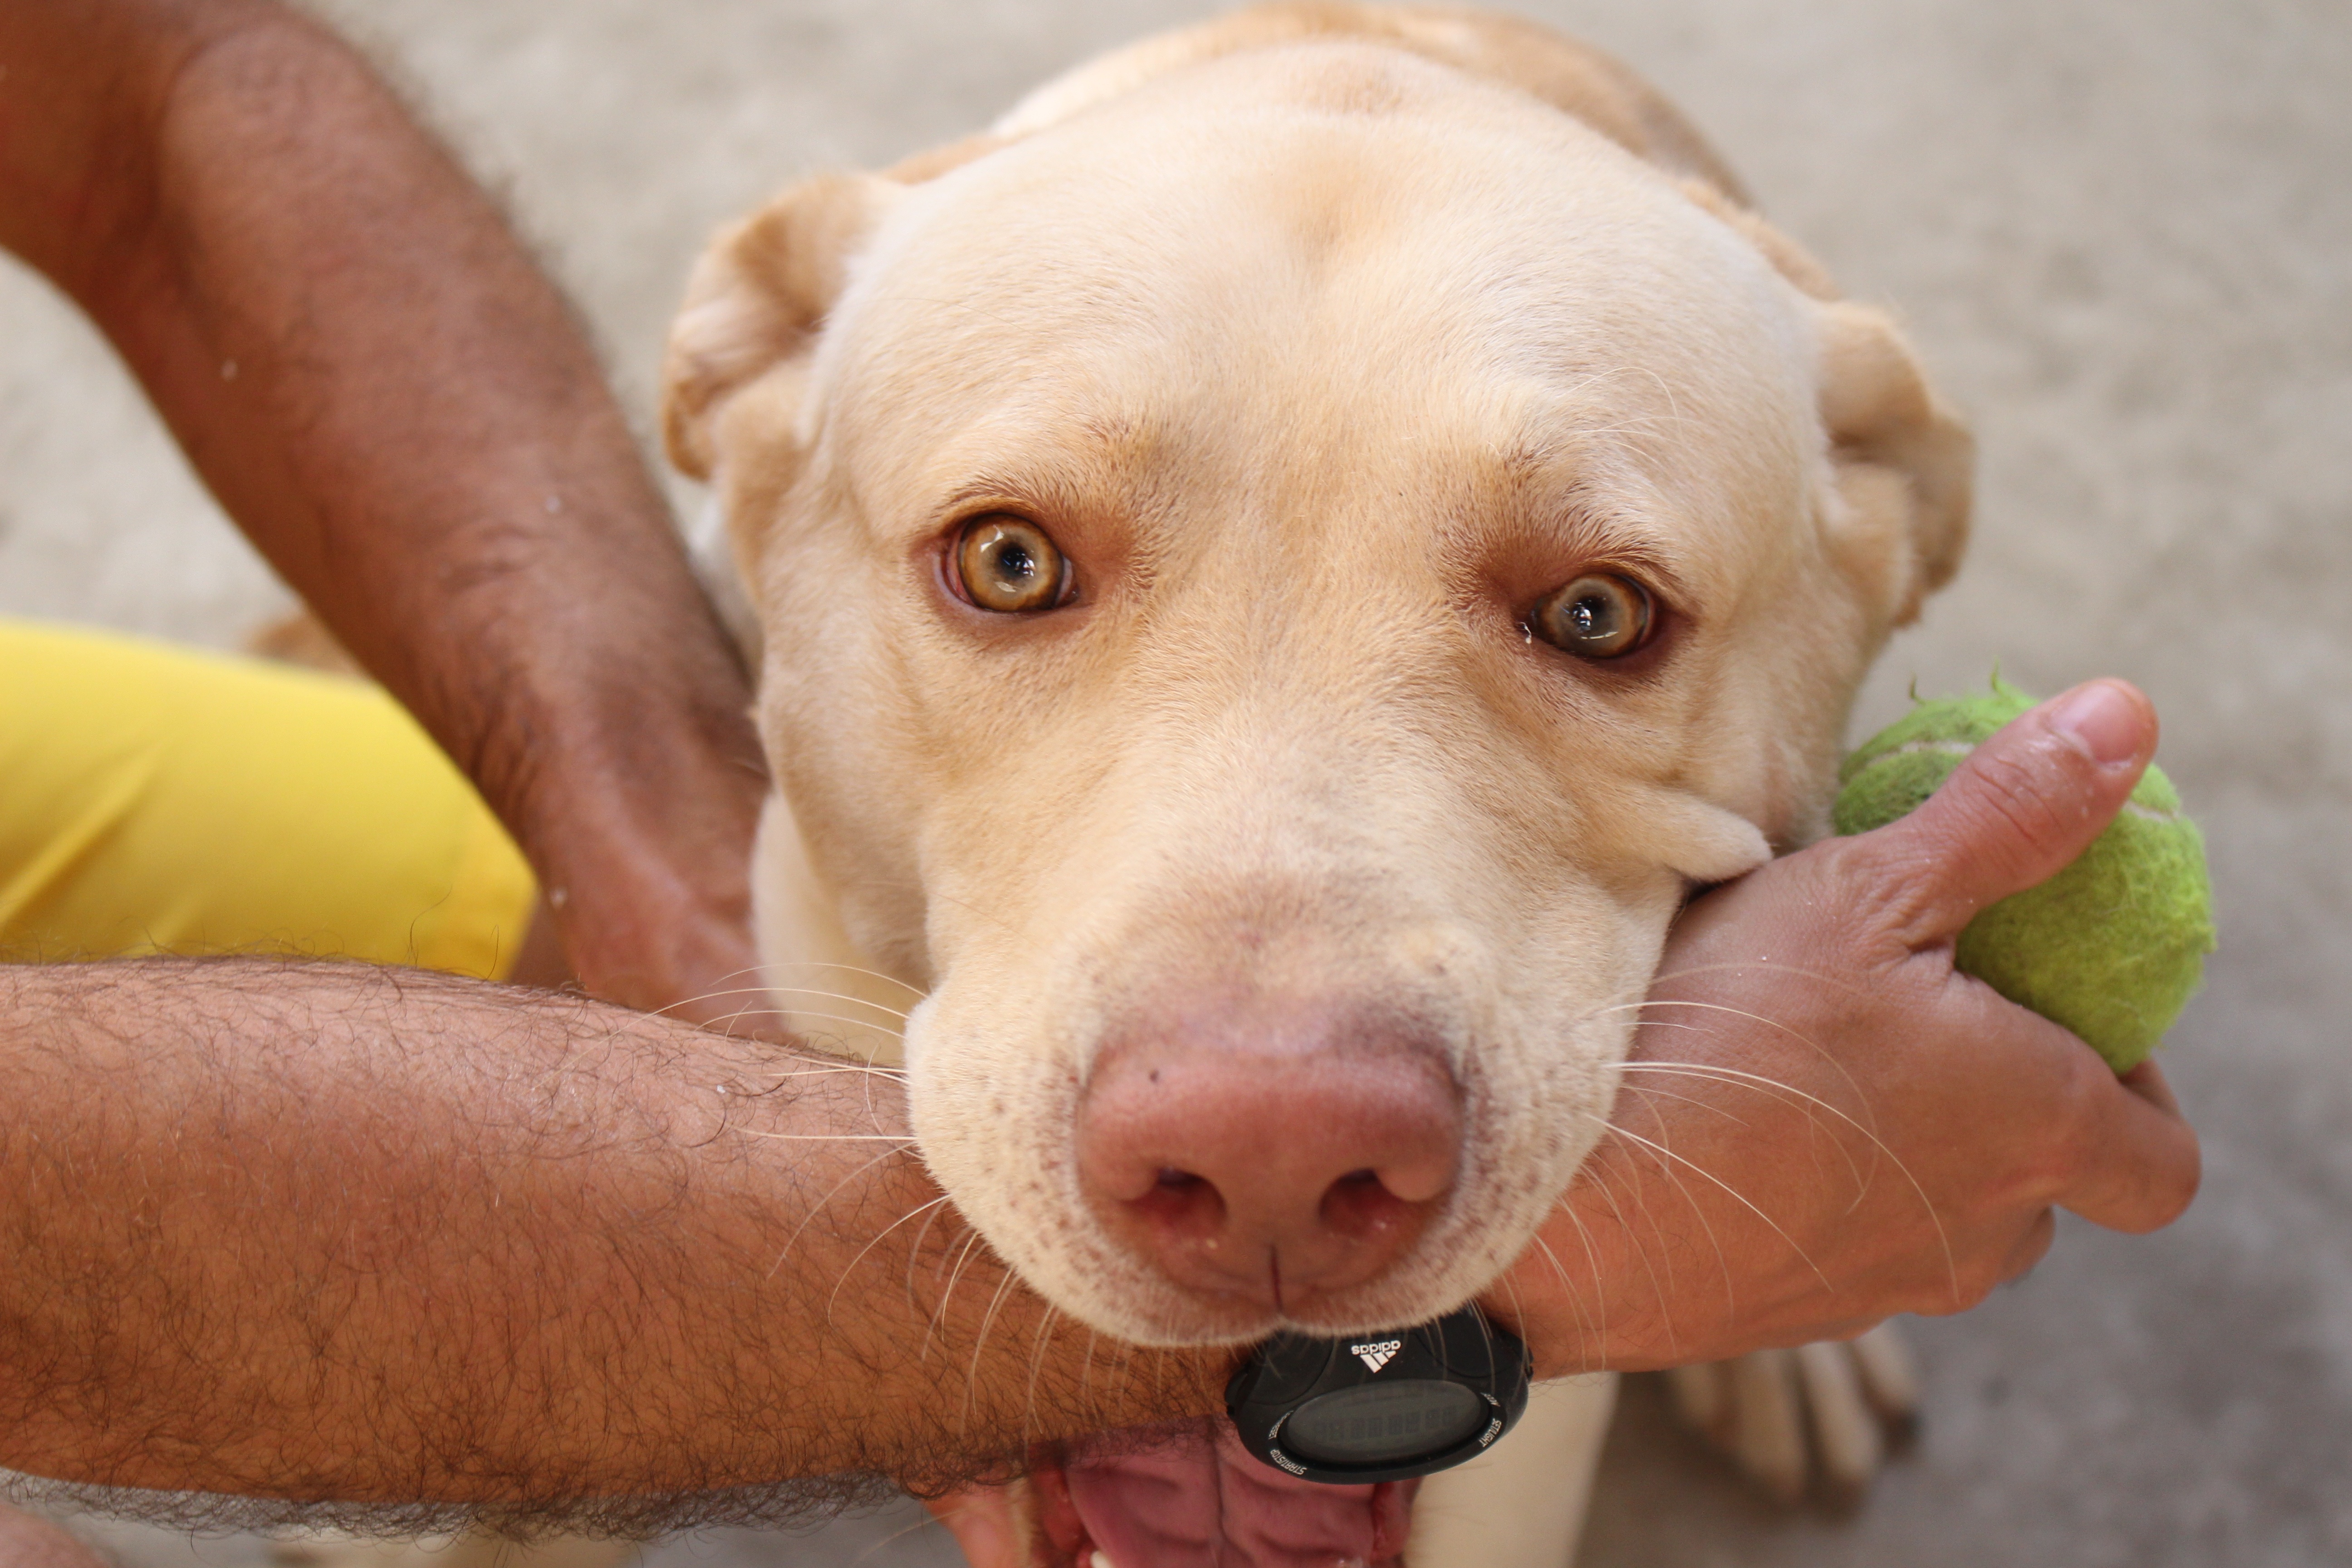
puppy, dog, mammal, nose, snout, vertebrate, labrador retriever, dog breed, dog like mammal